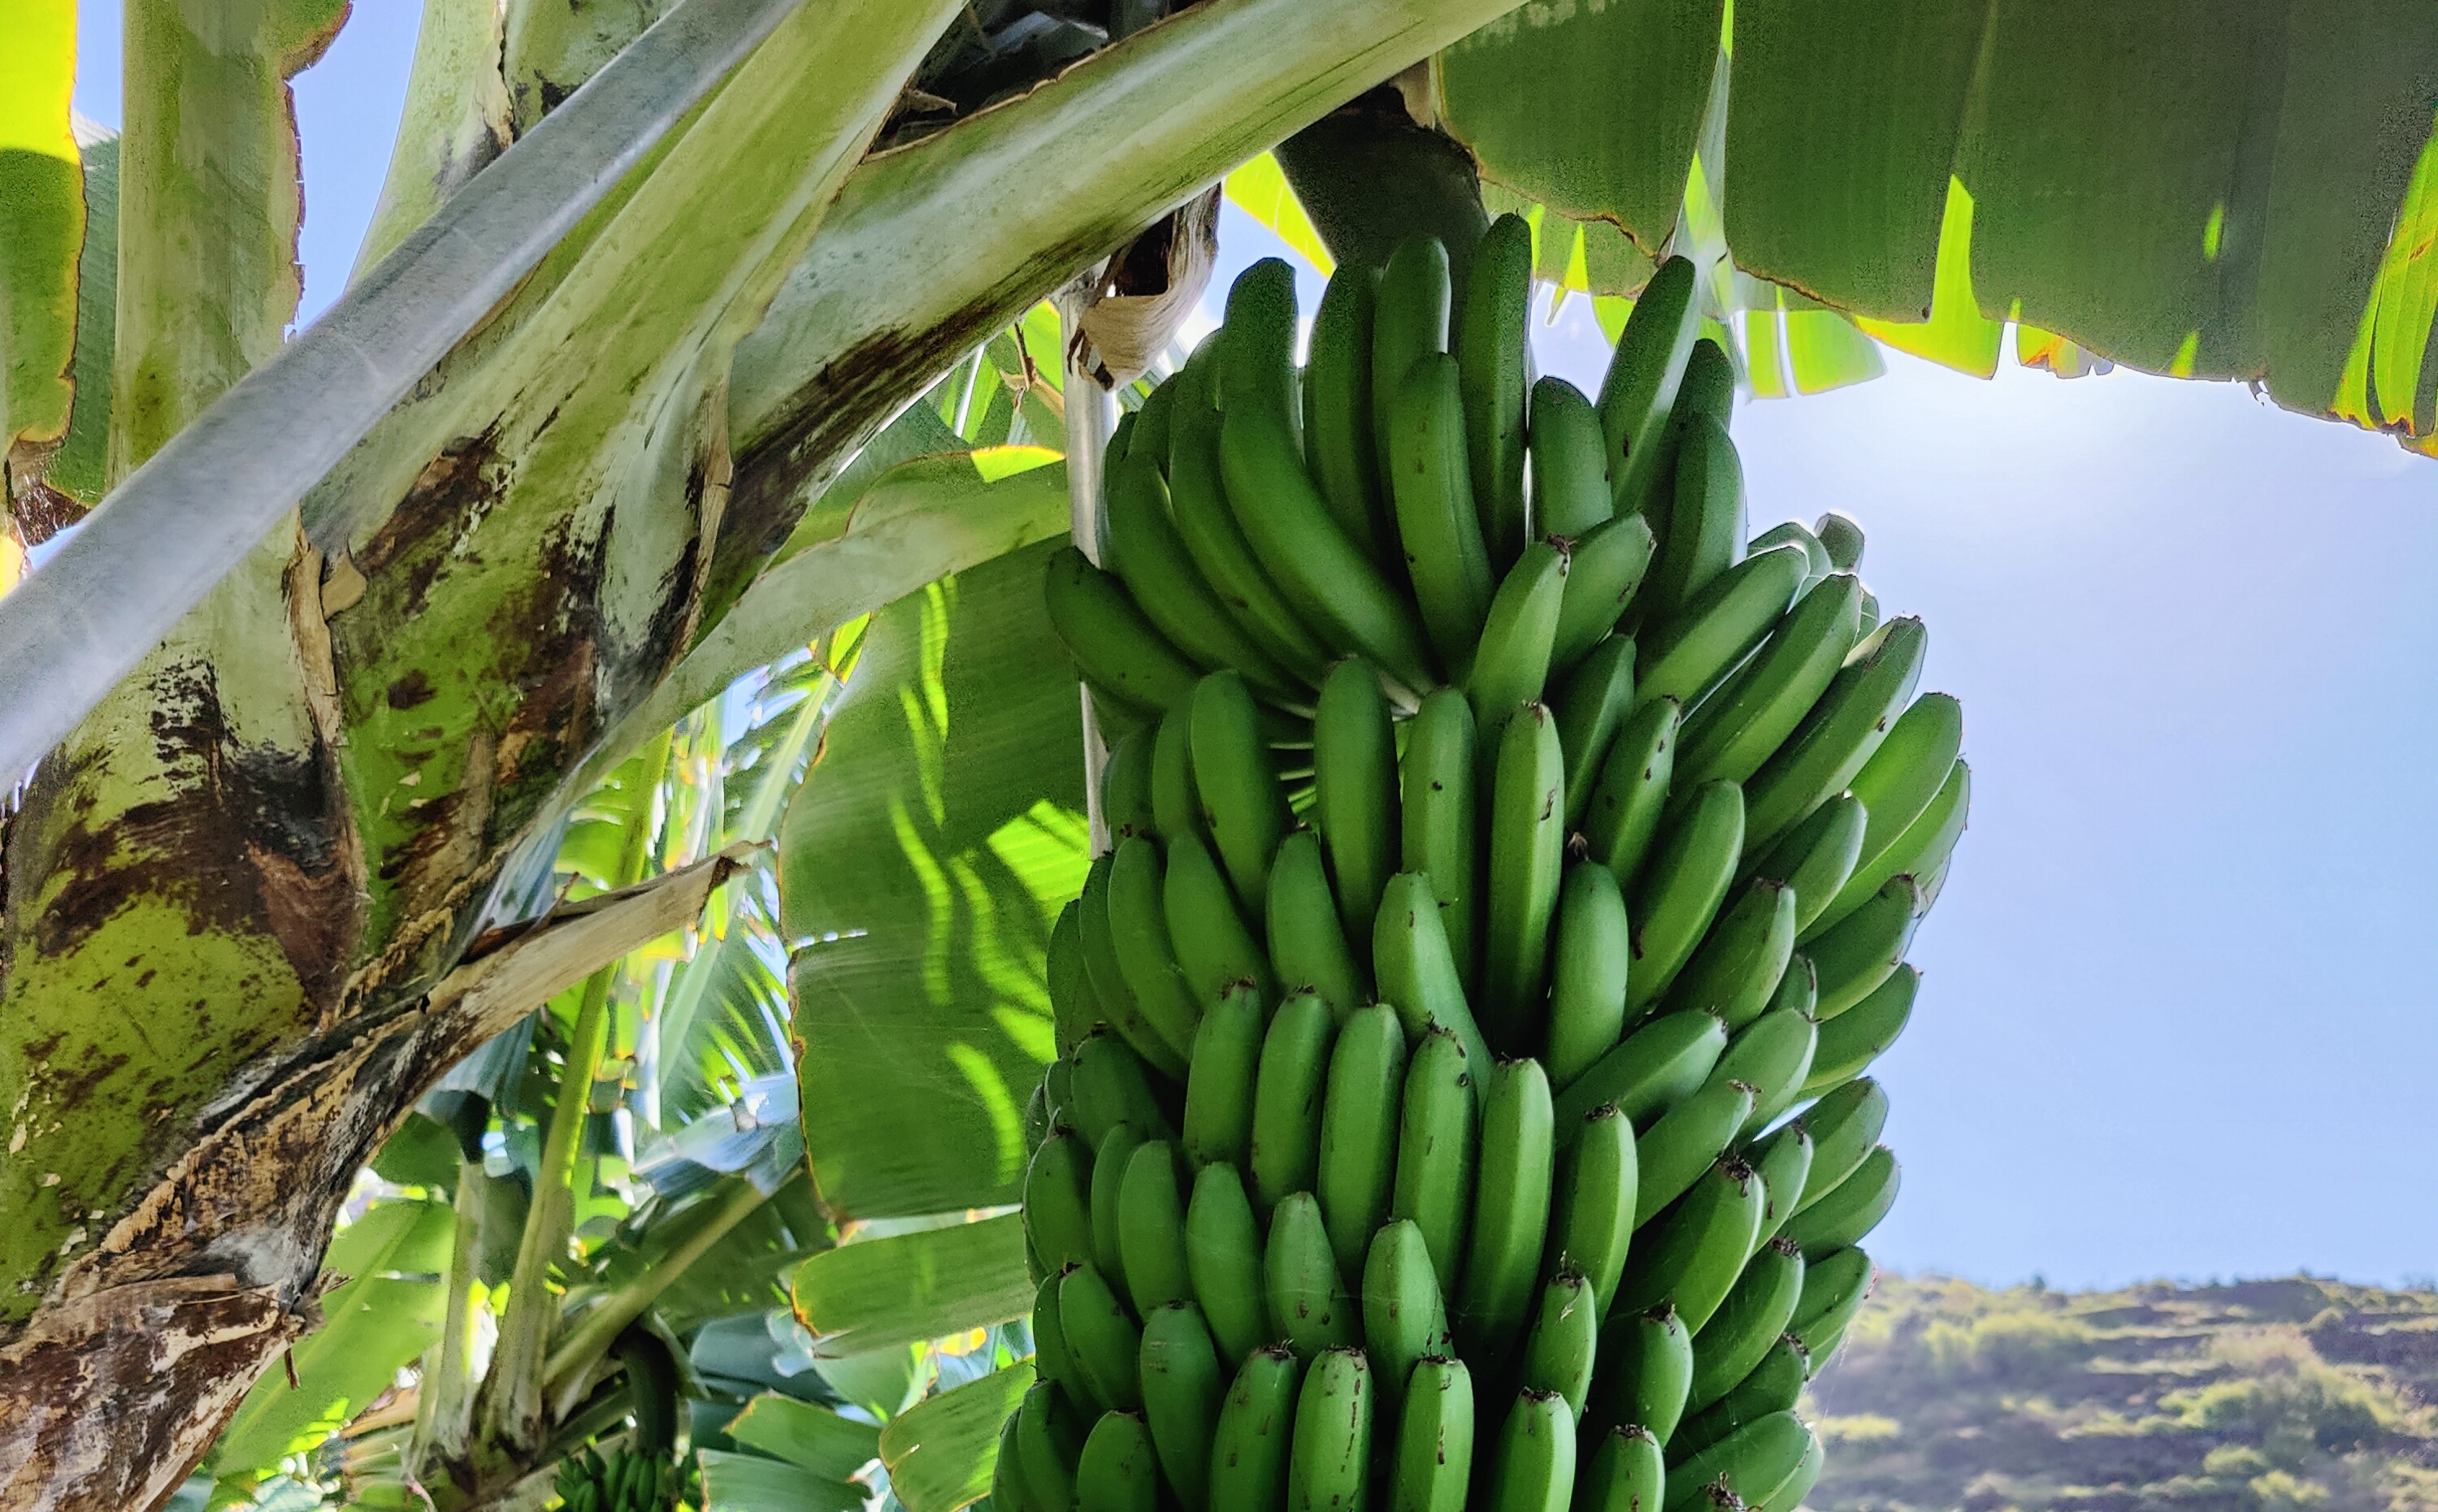
Label: Keep